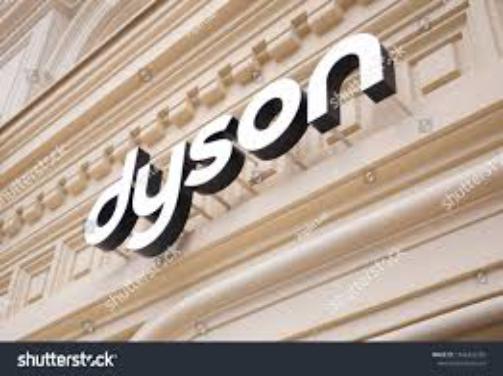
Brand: adyson
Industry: Clothes